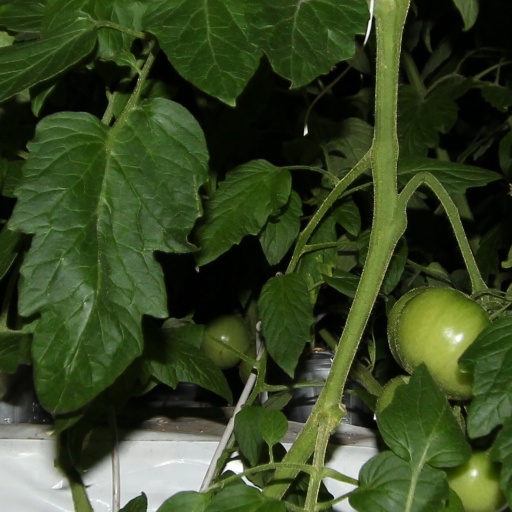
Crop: tomato